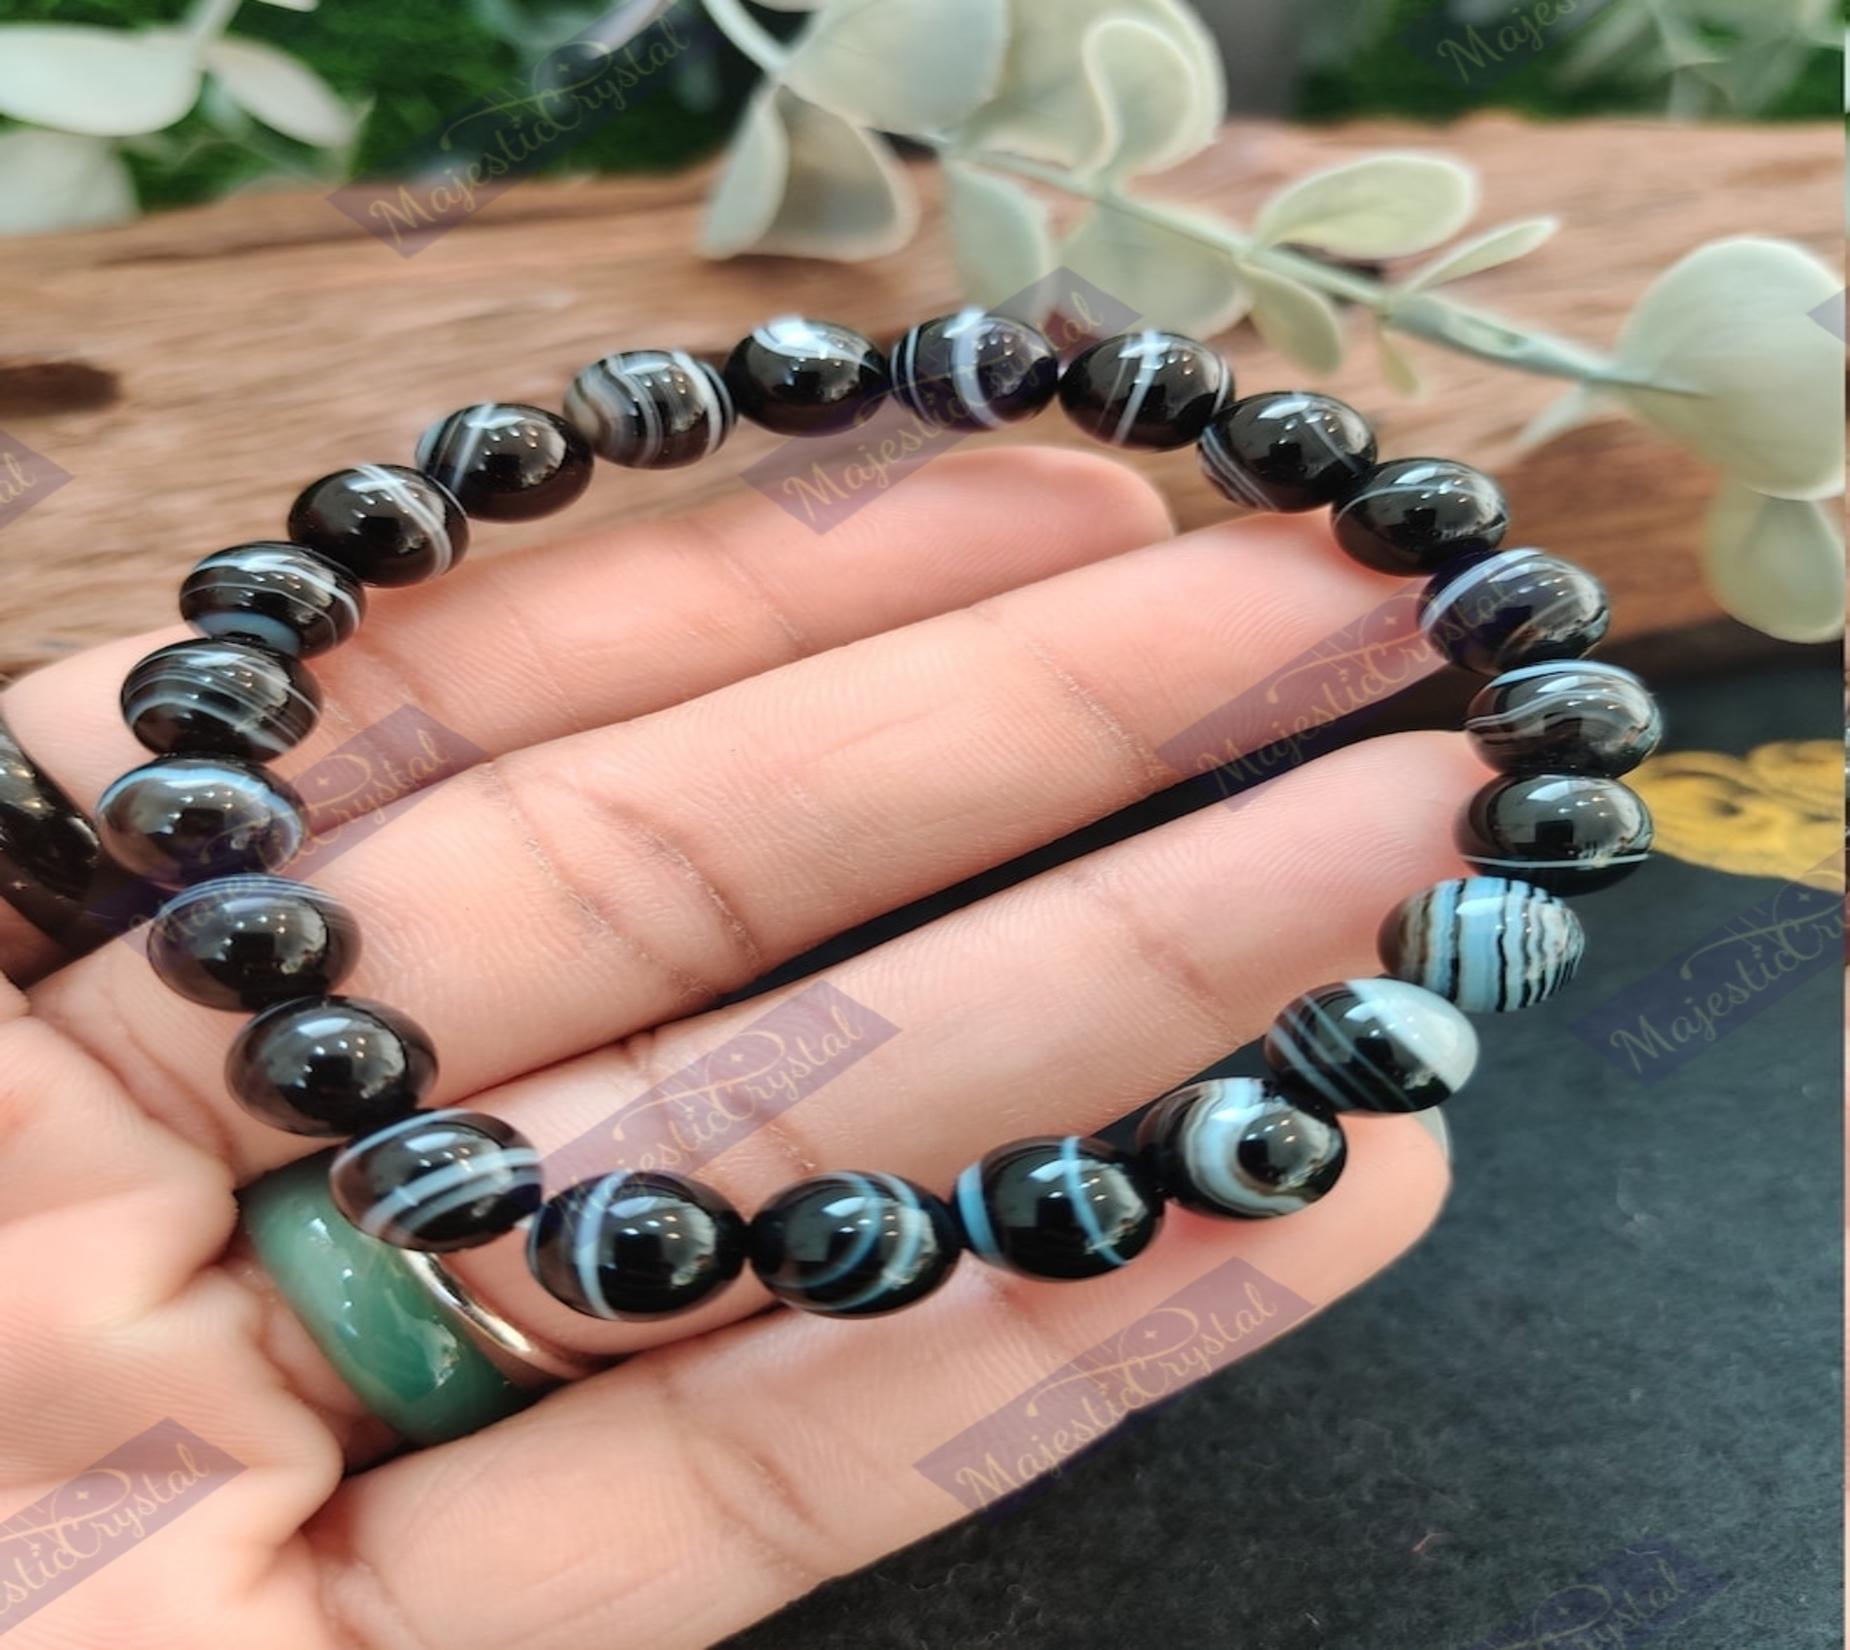
 Majestic Crystals Sulemani Beaded Bracelet || Finance, Protection & Solve Challenges
Type: Bracelets & Bangles
Brand: Majestic Crystals
Price: Rs. 749
 It is a shield against evil spirits, evil eye, tantric attacks, black magic and bad luck. If you aspire for rapid growth, success and divine protection, then you should resort to black colored agate onyx mala; It is capable of fulfilling all your wishes and making your efforts bear fruit. This mala is blessed by Lord Shiva and the planet Rahu and its magical results are quickly visible in the life of the wearer.